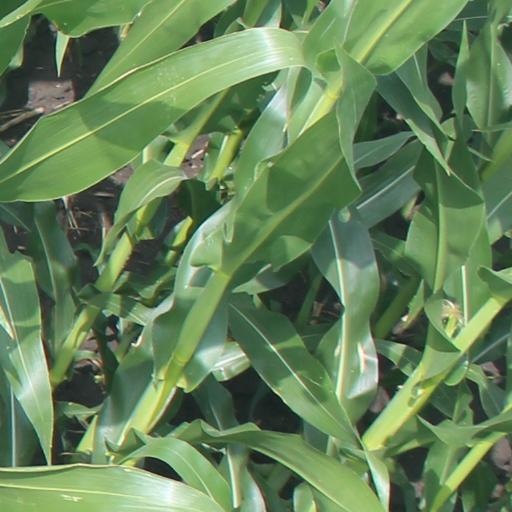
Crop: maize; corn